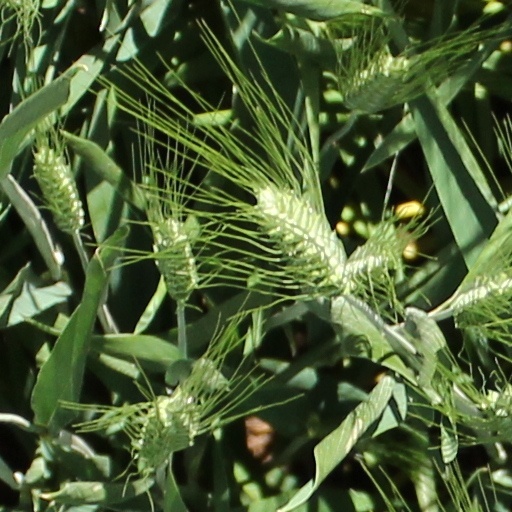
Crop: wheat